Kid Cudi

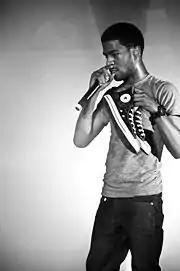
Cudi performing in San Francisco in July 2009

In July 2019, Kid Cudi announced his next album would be titled "Entergalactic", which he revealed would soundtrack an upcoming Netflix "adult-focused animated music series" co-created by himself and Kenya Barris.